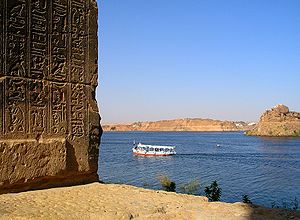
Nilen
Nilen, Agilkia, Egypten
Nilen dannes af to floder, der samles i Khartoum i Sudan.